Rodrigo Pastorini

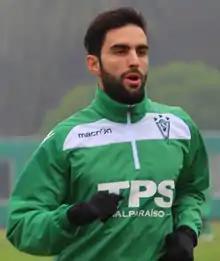

Rodrigo Pastorini de León (born 4 March 1990), commonly known as Rodrigo Pastorini, is a Uruguayan footballer who plays as an attacking midfielder or forward for Montevideo Wanderers.